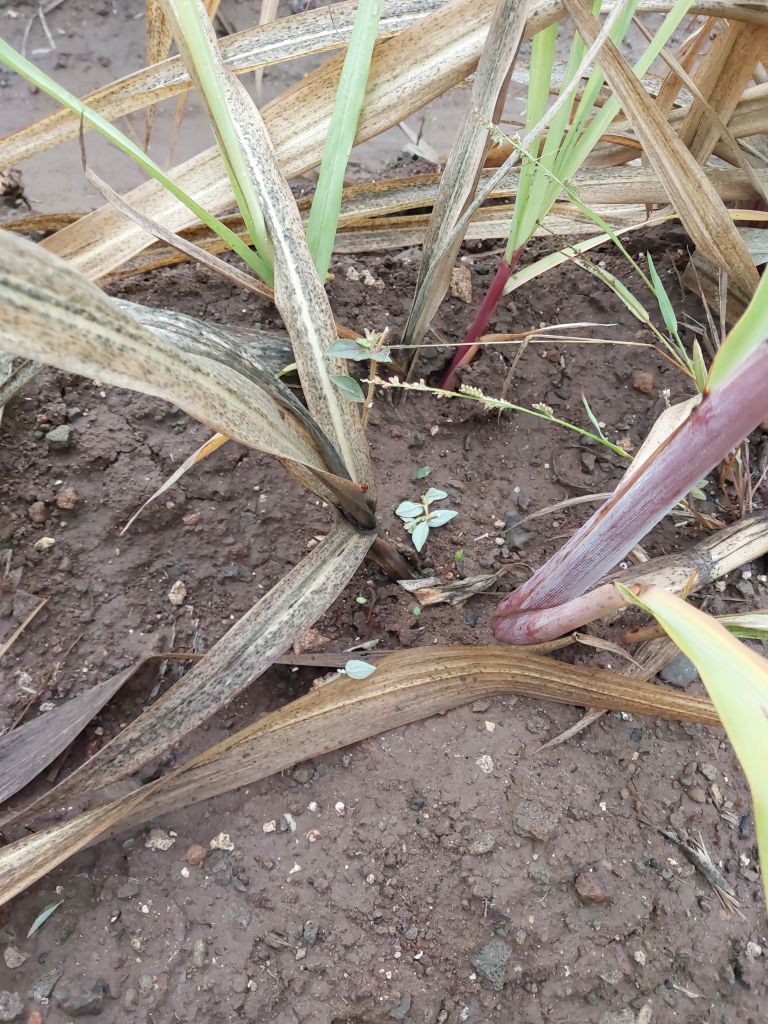
Label: Sett Rot